Kho Sin-Kie

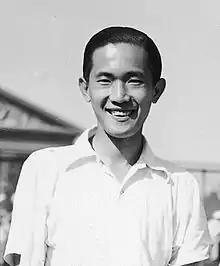
Kho Sin-Kie in 1939

Kho Sin-Khie (September 2, 1912 – January 31, 1947) was an Indonesian-born tennis player who represented the Republic of China in the Davis Cup. He was from the Peranakan Chinese ethnic group. He was the first Chinese player ever to win a major international tournament. He was a two time winner of the British Hard Court Championships, and the Surrey Grass Court Championships on one occasion. He also won the Swiss International Championships (1939), Italian and Swedish champion as well.